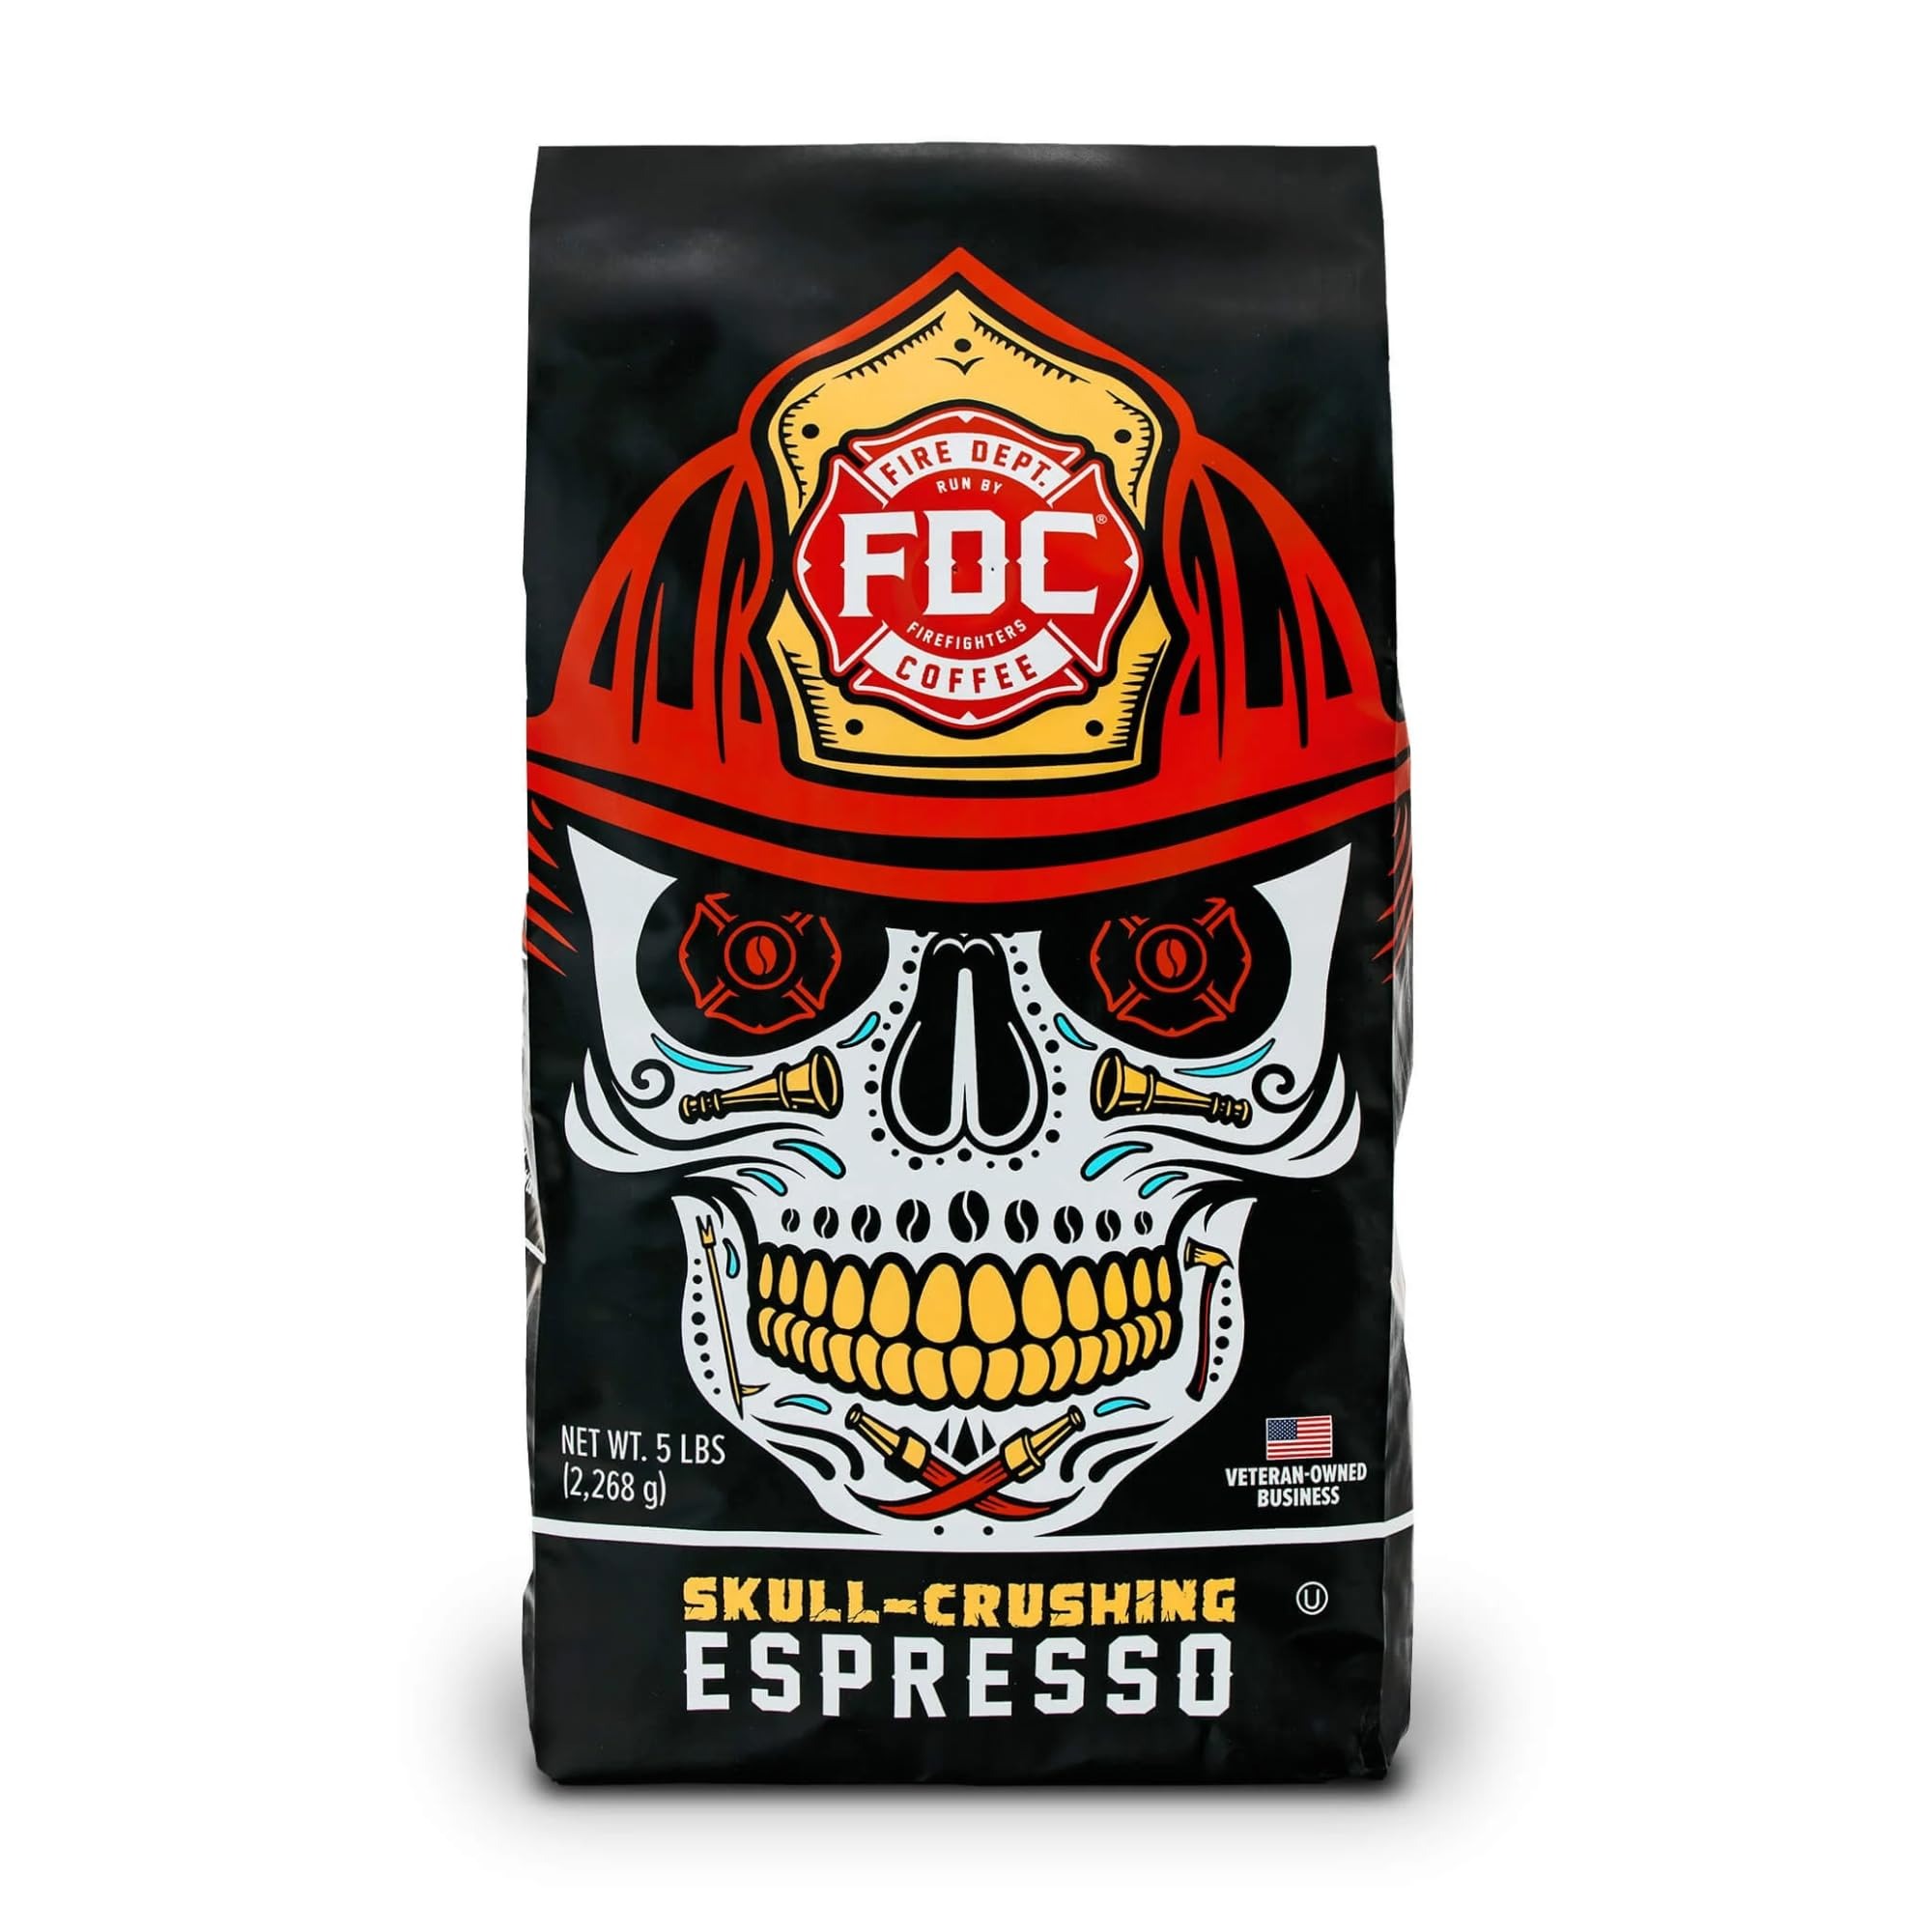
Item Name: Fire Department Coffee - Gives Back to Firefighters - Full-Bodied & Bold Skull Crushing Espresso Coffee Beans - Roasted in the USA - Premium Espresso Beans - Veteran Owned - Bulk 5 LB
Bullet Point 1: Skull Crushing Espresso: Beyond mere alertness, this espresso invigorates your very soul. blended from the finest premium beans, our dark roast promises an unparalleled awakening experience.
Bullet Point 2: Brand Mission: Veteran-owned and NaVOBA certified, Fire Department Coffee prioritizes giving back to our fellow firefighters and first responders who've become sick or injured while on the job. We proudly roast our beans right here in the USA, embodying the dedication and spirit of America's firefighters in every cup.
Bullet Point 3: Premium Espresso Coffee: Experience the richness of our handcrafted coffee. Small batch and roasted without sugar, preservatives, or soy, ensuring a pure and satisfying brew.
Bullet Point 4: All-Call Brewing Compatibility:: Whether you're gearing up for a long shift or winding down after a day of valor, our whole bean coffee is your go-to no matter the call.
Bullet Point 5: 100% Satisfaction: We guarantee 100% satisfaction with your Skull Crushing Espresso Coffee. Should you find yourself less than delighted, please don't hesitate to reach out to us. Our dedicated team is ready and eager to assist you in any way possible. We sincerely appreciate your support.
Product Description: Fire Department Coffee's Skull-Crushing Espresso Coffee brings something special to the table. If you're seeking a strong kick of caffeine to help you get through the day with a full-bodied and mind-blowing flavor then the Skull-Crushing Espresso is for you. Fire Department Coffee gives back to support firefighters and first responders who have become sick or injured on the job.
Value: 80.0
Unit: Ounce

Price: 12.99